Looking for Danger

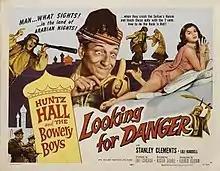

Looking for Danger is a 1957 American comedy film directed by Austen Jewell and starring the comedy team of The Bowery Boys. The film was released on October 6, 1957 by Allied Artists and is the forty-sixth film in the series.